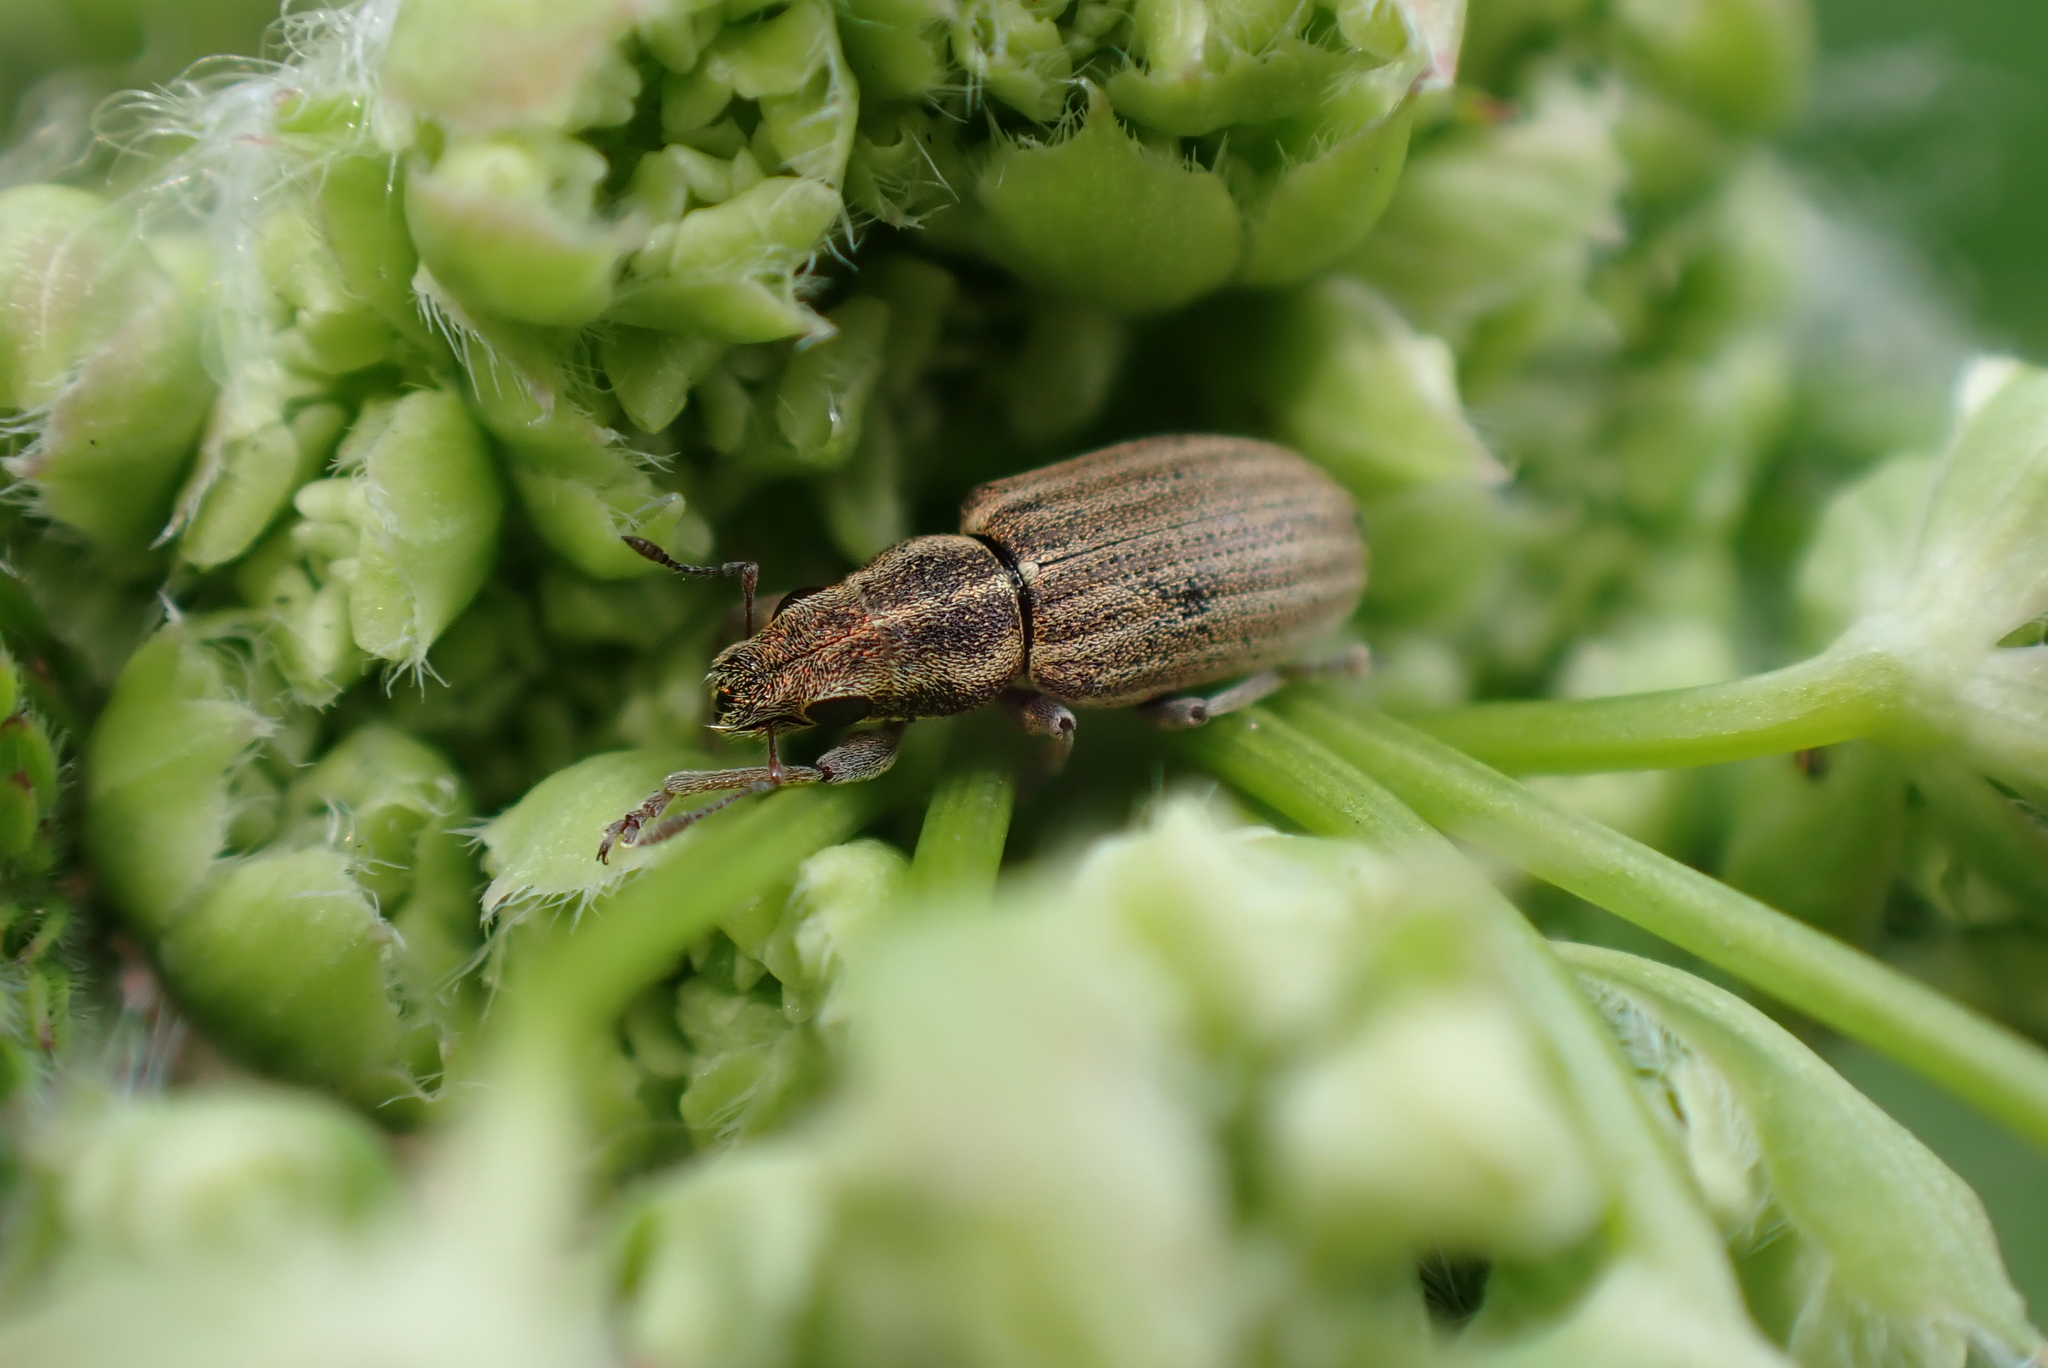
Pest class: pea_leaf_weevil